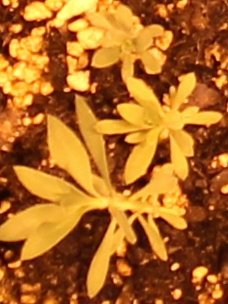
Label: Kochia